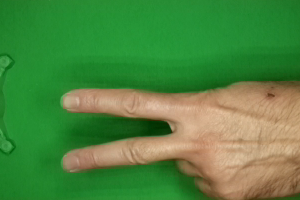
Label: scissors